Nellie Bly Baker

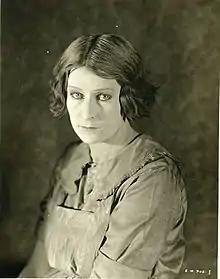

Nellie Bly Baker (September 7, 1893 – October 12, 1984) was an American actress active in the silent film era and early sound films, mostly playing minor roles. She is often confused with the journalist Nellie Bly (1864–1922). Baker's career as an actress took place from 1921 to 1934, and she performed in 13 films. She was never the star or had the main role in any films, playing minor or supporting characters. Many of these films were made by Associated First National Pictures, First National Pictures and Metro-Goldwyn-Mayer Pictures. Most of the films she performed in were silent.